Amsoldingen

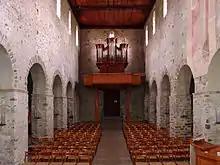
Interior of Amsoldingen Church

The oldest trace of a settlement in the area are the remains of a possibly neolithic settlement near Schmittmoos. During the Bronze Age there was a village on the Bürgli. The Swiss heritage site, St. Mauritius collegiate, was first built about 700. The early church was replaced with a pre-Romanesque church built in the 10th and 11th centuries from stone scavenged from the Roman ruins at Aventicum. A number of out buildings, a castle and a village grew up around the church. The college of canons at the church ruled over the village during the Middle Ages, but gradually lost power as Bern expanded into the region. Over the following centuries, the college of canons gradually became impoverished and in 1484 the Pope approved the dissolution of the college and its incorporation into the newly created college of canons of St. Vincent's cathedral in Bern.